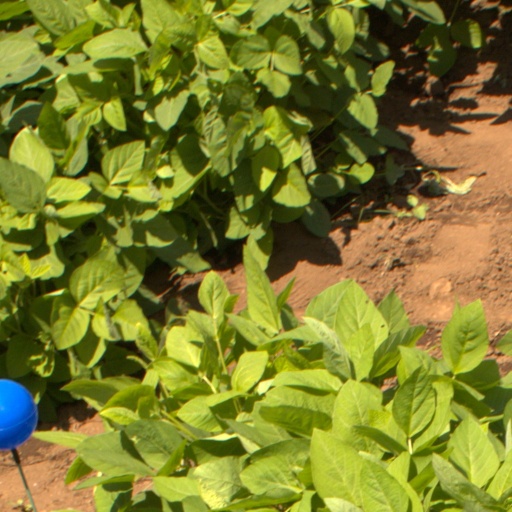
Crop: soybean